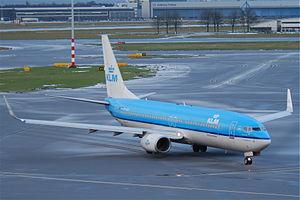
KLM Royal Dutch Airlines est la compagnie aérienne porte-drapeau des Pays-Bas. Principale entreprise néerlandaise de transport aérien, la KLM est créée le 7 octobre 1919, ce qui en fait la plus vieille compagnie aérienne dans le monde encore en activité.